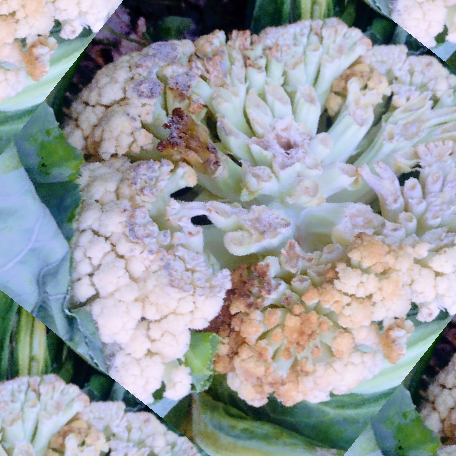
Label: Bacterial spot rot